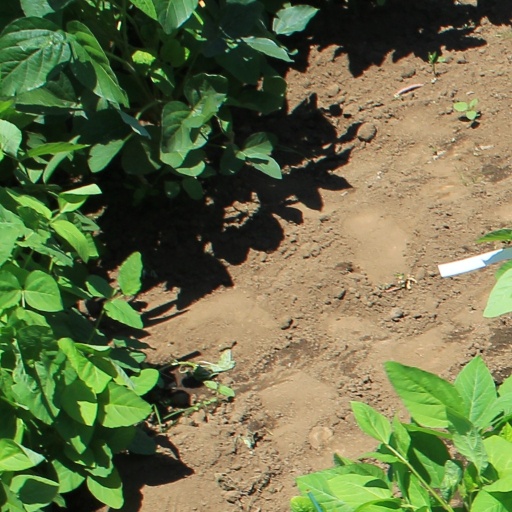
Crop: soybean